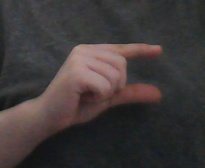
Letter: dal